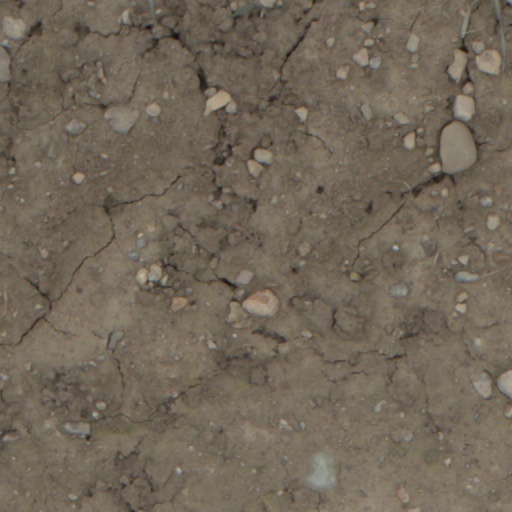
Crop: wheat